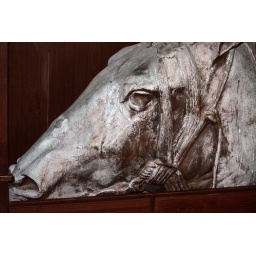
184_1608 peace horse in cabinet